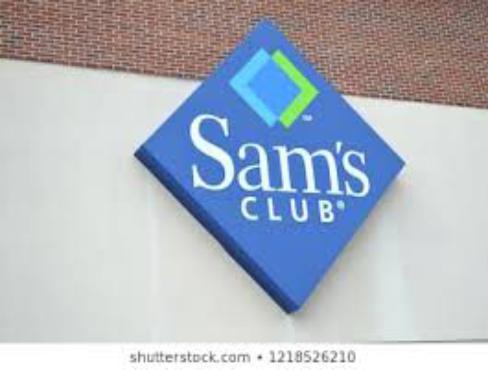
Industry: Others